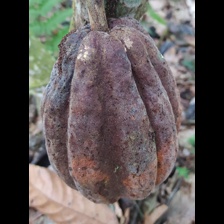
Label: phytophthora